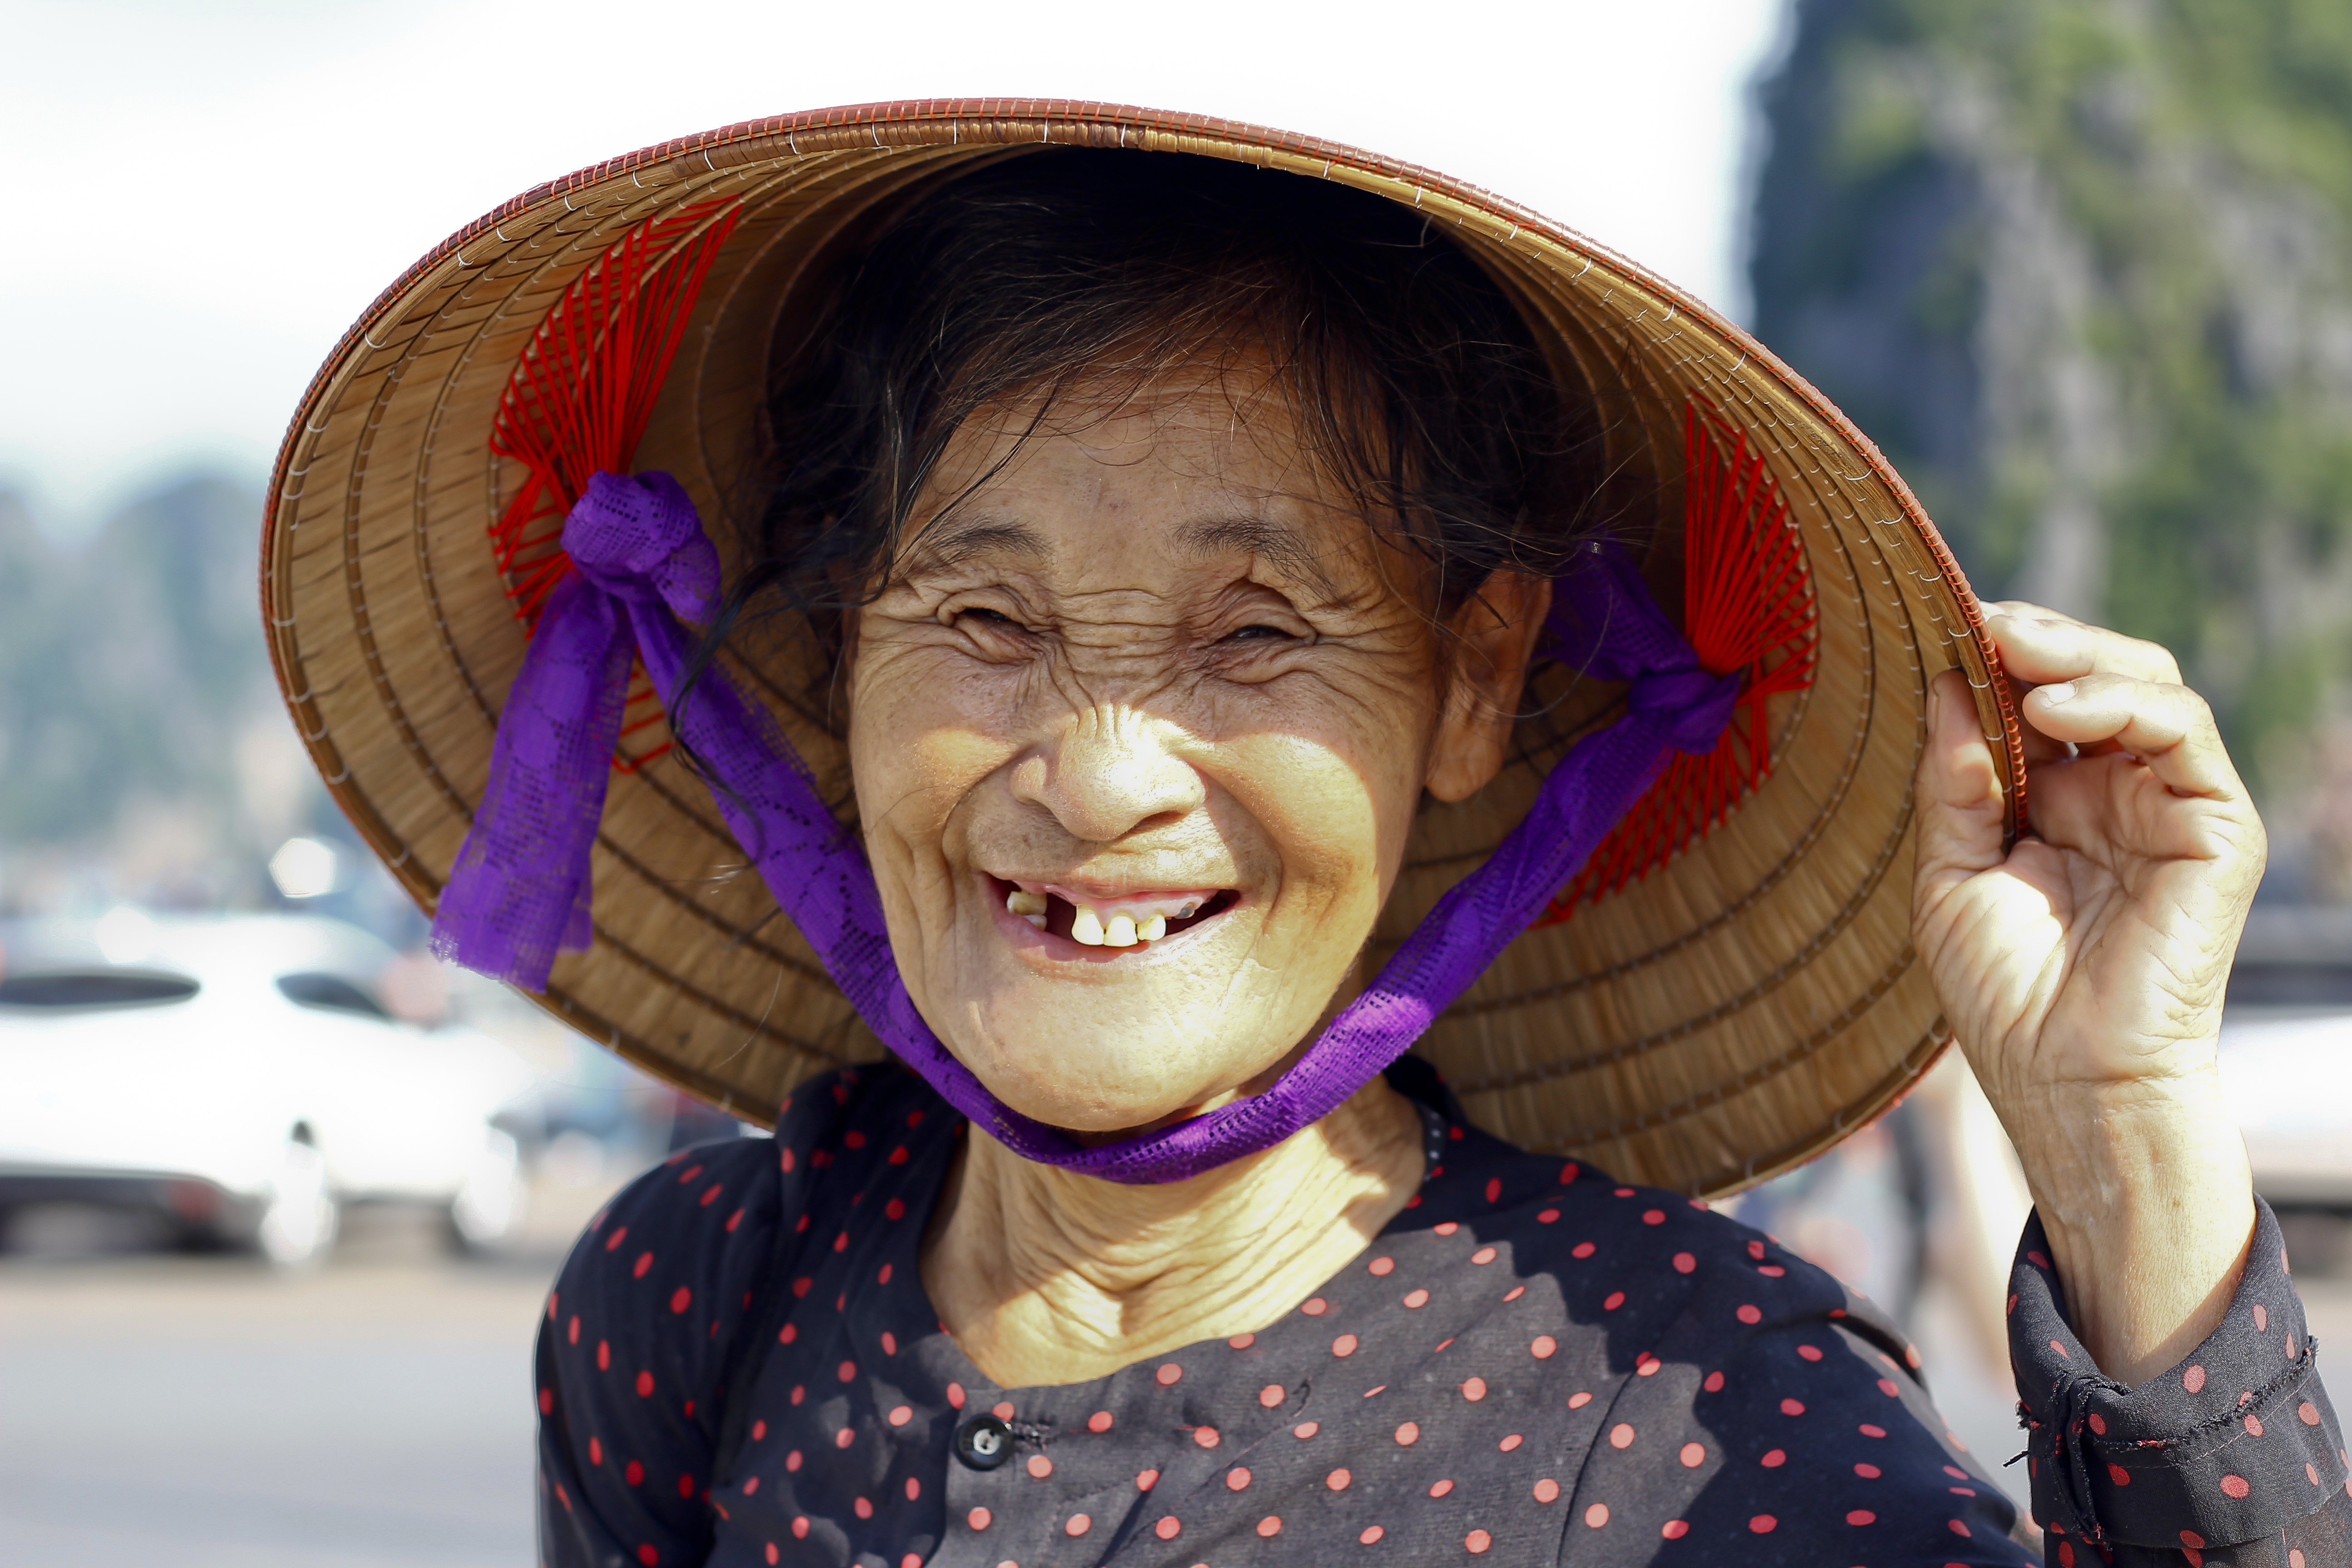
man, person, people, woman, male, portrait, color, child, hat, facial expression, smile, old woman, dentist, vietnamese, face, fun, infant, toddler, head, organ, laughter, emotion, merry, no teeth